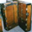
Label: wardrobe